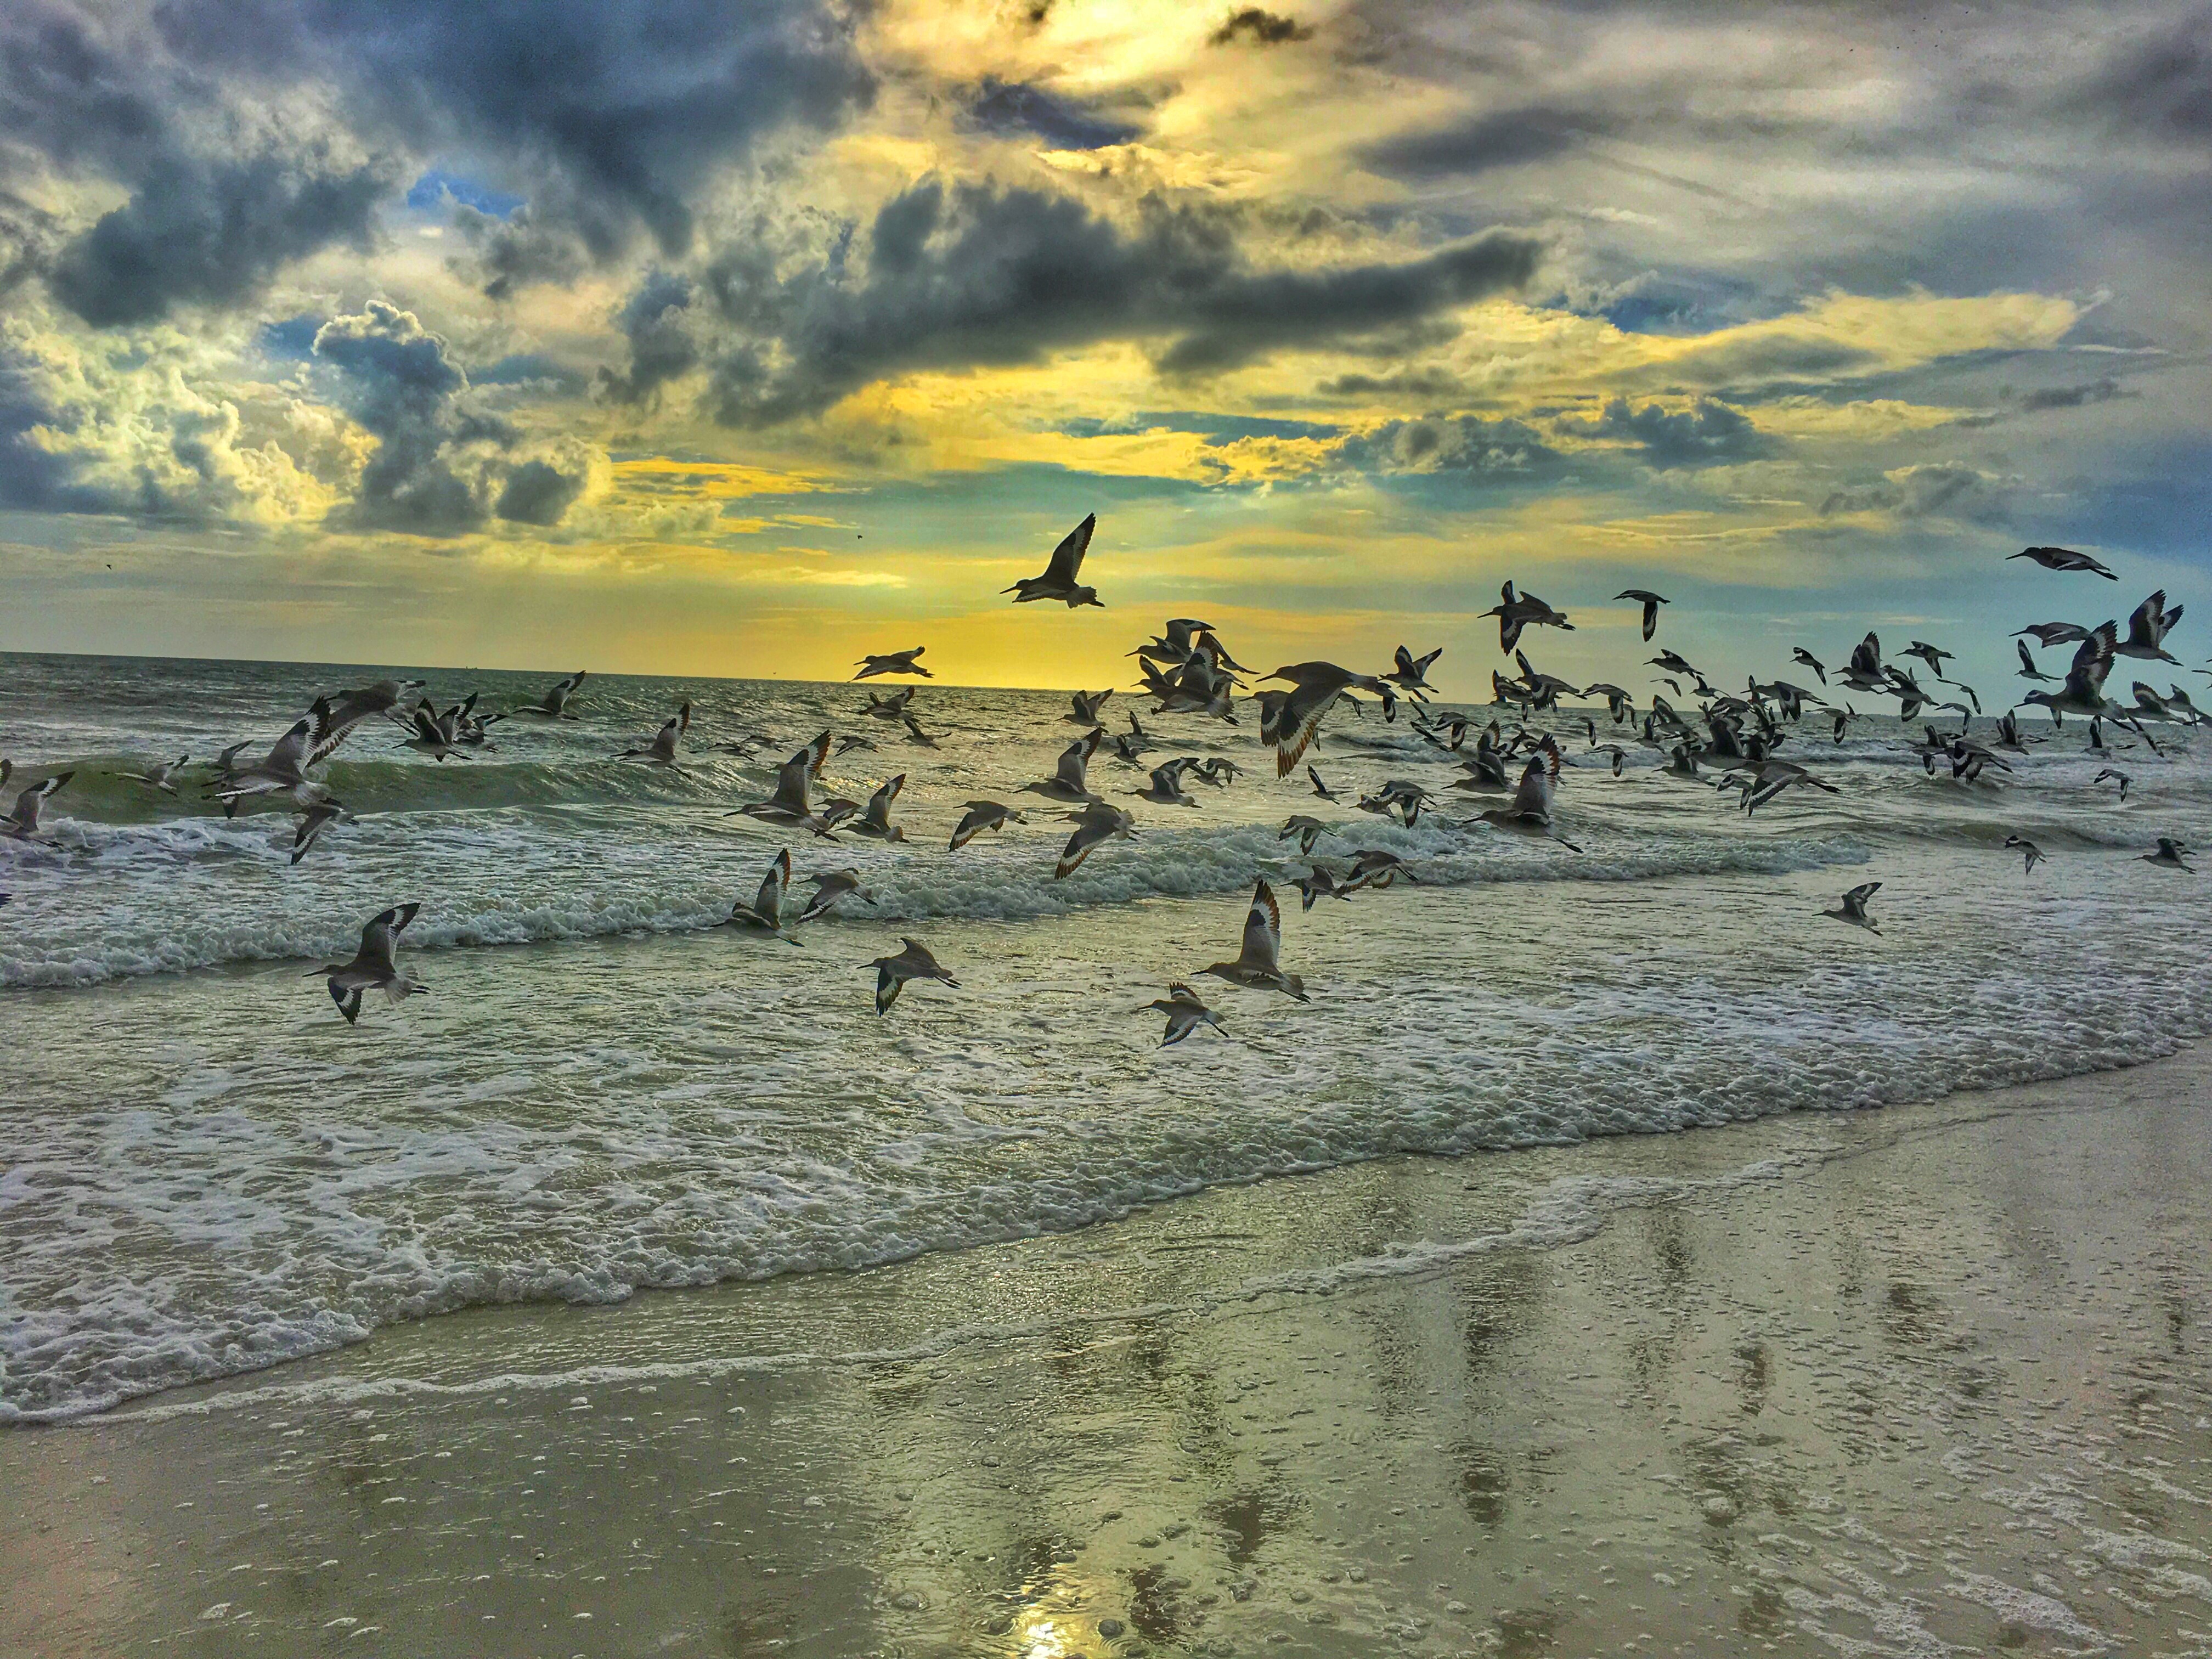
beach, sea, coast, water, sand, ocean, bird, cloud, shore, wave, wetland, mudflat